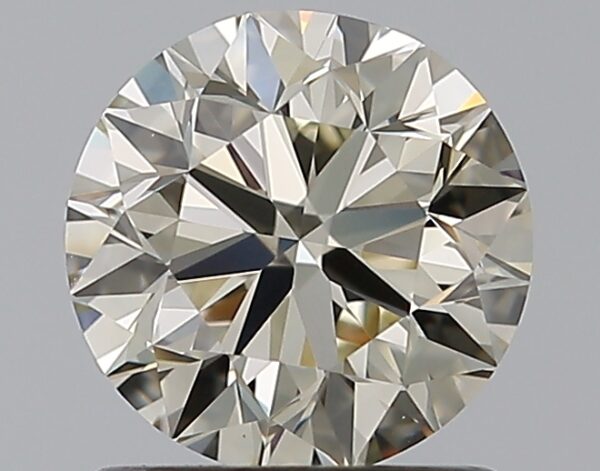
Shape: round
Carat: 1.01
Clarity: VVS2
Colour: N
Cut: VG
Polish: EX
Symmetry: EX
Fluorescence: N
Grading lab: GIA
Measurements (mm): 6.25 x 6.29 x 4.03